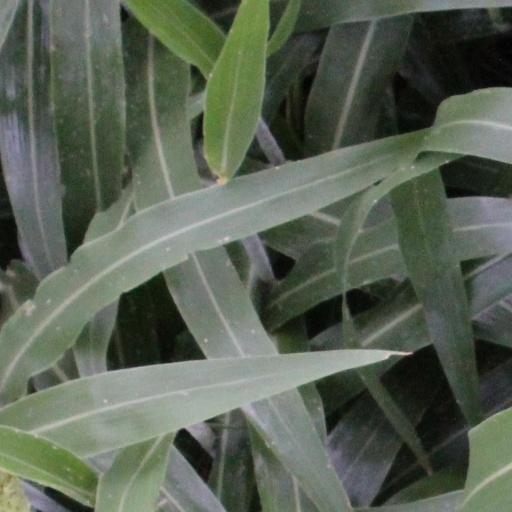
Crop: sorghum